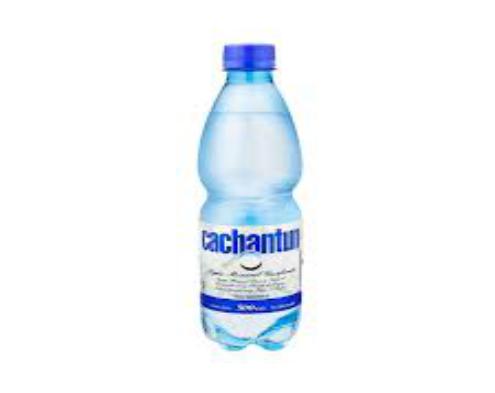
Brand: Cachantun
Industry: Food